Liuzi Temple

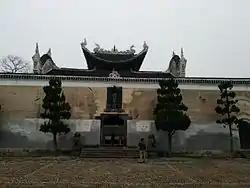
Gate of Liuzi Temple.

The gate is built in a row with a big one in the middle and a small one on each side, just like the shanmen in Han Chinese Buddhist Temples. On each side of the main entrance is a Chinese guardian lion. A couplet hanging on the two sides of the doorway reads "". The couplet was written by magistrate of Yongzhou Yang Han in the Period of Tongzhi Emperor of Qing Dynasty. A double eave and eight columns stage behind the main hall, which was used for worshiping Liu Zongyuan. The stage was renovated in 1957. A plaque written by He Shaoji is on the stage. It reads "" (meaning "green landscape") in Chinese.